Question: What type of vehicle is the driver in?
Tambaya: A cikin wani irin abin hawa direban yake?
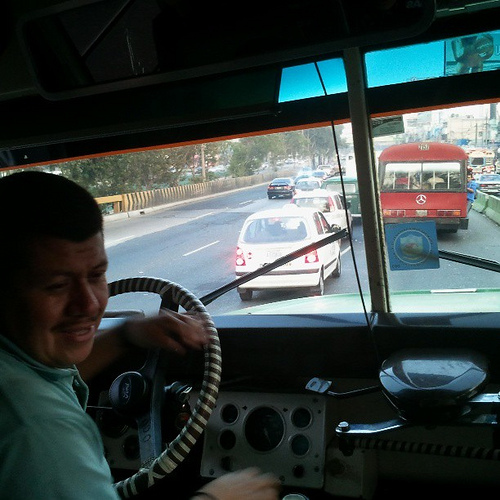
Answer: Bus.
Amsa: Bas.